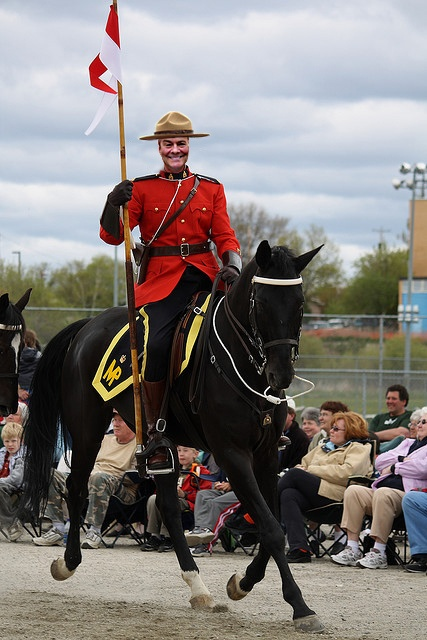
a male in a red jacket on a black horse with a flag
A man in a red uniform on horseback with a flag.
Man in dressy riding clothes on horseback carrying a flag.
A mounted police officer atop a black horse.
the man is riding a horse while holding a flag